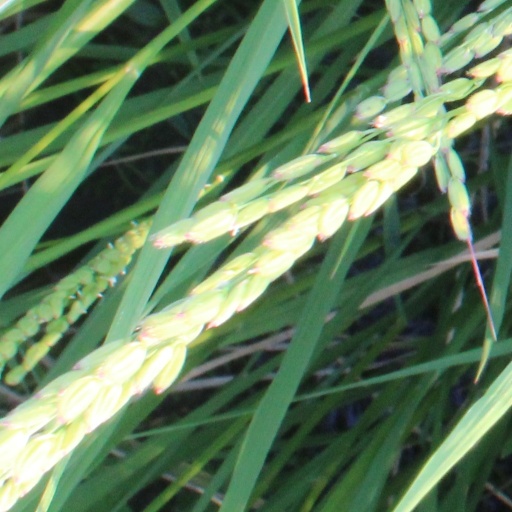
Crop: rice